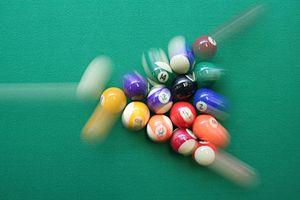
Choc des billes de billard au début d'une partie, par exemple de type 14/1. On peut voir la direction que prennent les billes après le break. NB